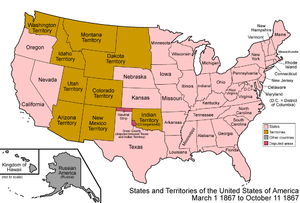
Cet article retrace la chronologie de l'évolution territoriale des États-Unis. Il liste les modifications géographiques intérieures et extérieures de ce pays.
Cette page concerne des événements d'actualité qui se sont produits durant l'année 1867 du calendrier grégorien aux États-Unis.